Ice sculpture

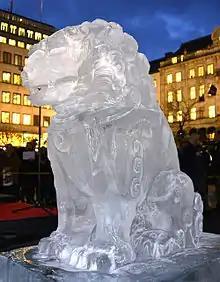
Ai Weiwei ice sculptures in Stockholm, 2014

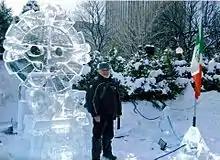
Mexican sculptor Abel Ramírez Águilar and a Chac Mool ice sculpture

Sculpting ice presents a number of difficulties due to the variability and volatility of the material. Ice may be sculpted in a wide range of temperatures and the characteristics of the ice will change according to its temperature as well as the surrounding temperatures. Sculptures are generally carved from blocks of ice and these blocks must be carefully selected to be suitable for the sculptor's purposes and should be free of undesired impurities. Typically, ideal carving ice is made from pure, clean water. However, clear, transparent ice is a result of the freezing process and not necessarily related to the purity of the water. Clouded ice is often the result of finely trapped air molecules that tend to bind to the impurities while naturally freezing. Mechanically clear ice is usually made as the result of controlling the freezing process by the circulation of the water in the freezing chamber. This process hopes to eliminate any trapped air from binding to the impurities in the freezing process. Certain machines and processes allow for slow freezing and the removal of impurities and therefore are able to produce the clear blocks of ice that are favored by ice carvers. However, not all blocks that are carved are clear ice. White ice blocks look like snow and are sometimes carved. Colored ice blocks are produced by adding dyes to the ice and can be carved as well. In some instances, clear ice and colored ice are combined to create a desired effect.